Everard Calthrop

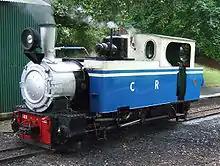
O&K locomotive designed by Calthrop and used on the Matheran Light Railway, seen bere at Leighton Buzzard Narrow Gauge Railway

The Matheran Light Railway is a mountain railway near Mumbai, India, and opened in 1905. Unusually for a railway for which Caltrhrop was consulting engineer, it was of gauge, with tight curves and 1 in 20 (5%) grades. Calthrop designed a 0-6-0T with Klein-Linder articulated coupled axles to provide a flexible wheelbase, and four were supplied by Orenstein & Koppel. Calthrop's firm also supplied the wagon stock and the points and crossings for the railway.